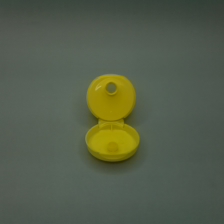
Color: yellow/gold
Cap type: flip-top cap